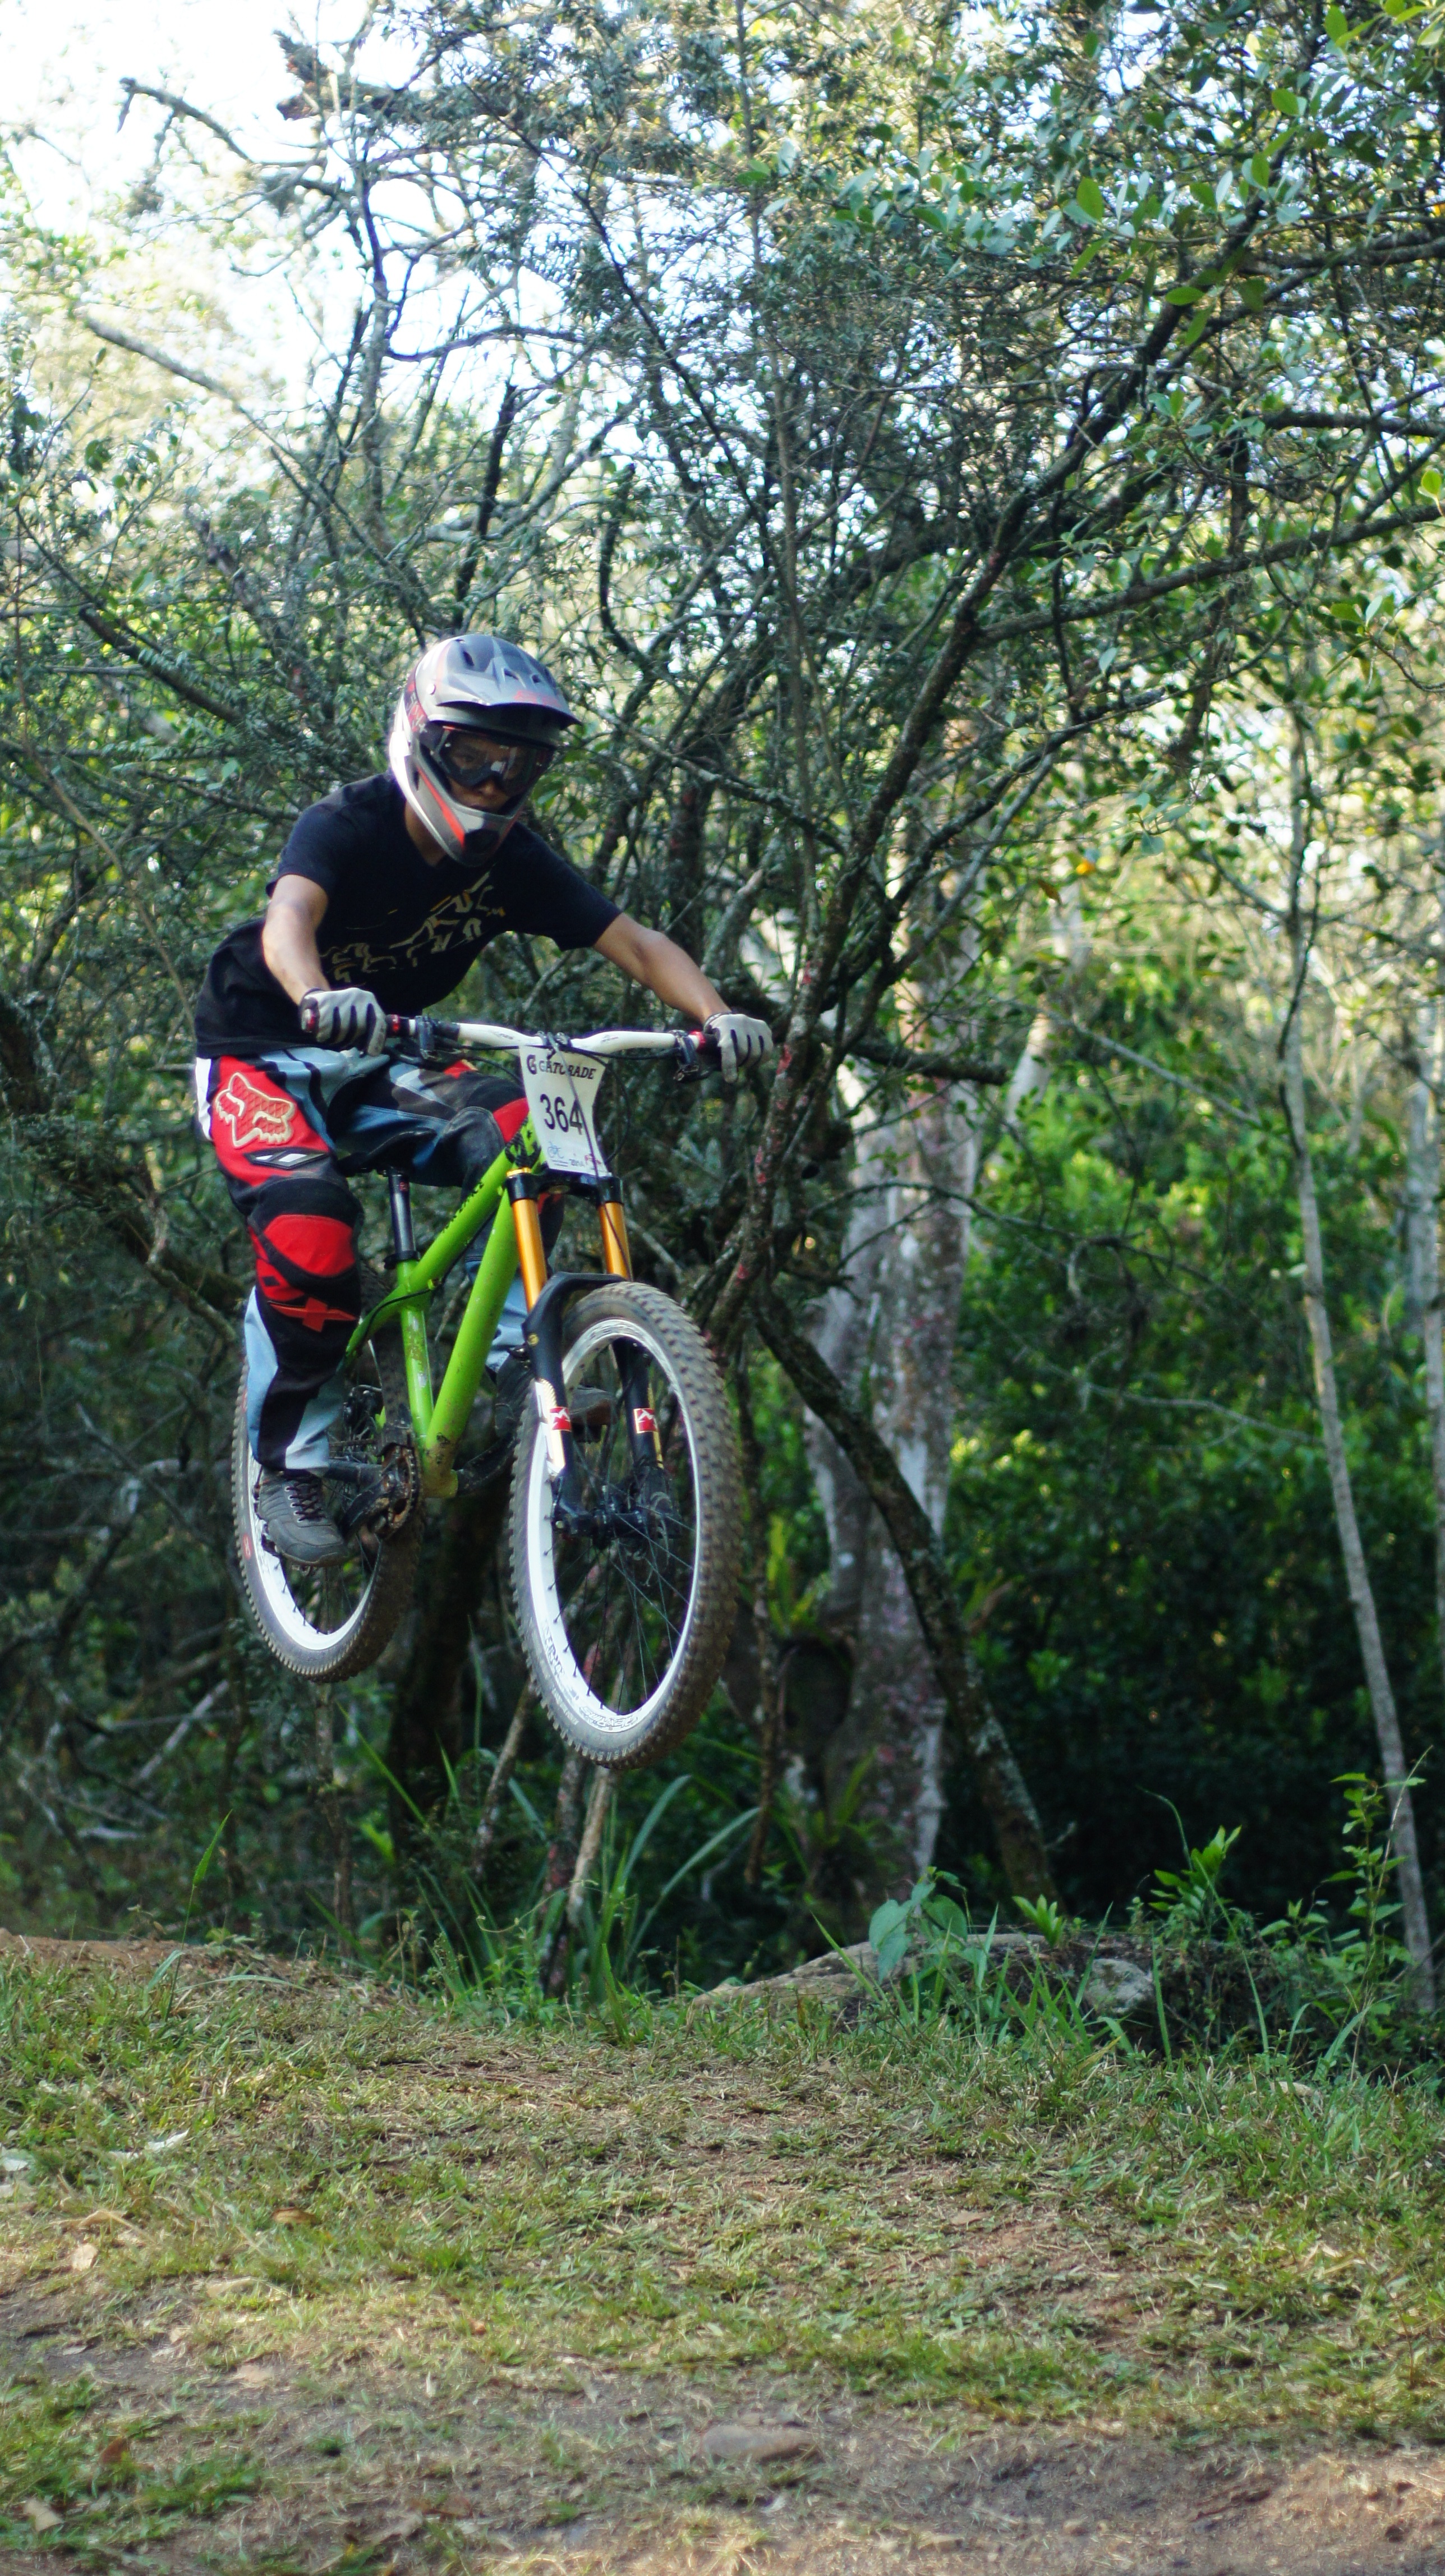
nature, mountain, trail, sport, bicycle, jump, vehicle, soil, exercise, extreme sport, sports equipment, mountain bike, mountaineering, race, fun, sports, downhill, racing, athlete, motorsport, freeride, enduro, mountain biking, motorcycle racing, cycle sport, cyclo cross, bicycle racing, downhill mountain biking, bicycle motocross, mountain bike racing, cross country cycling